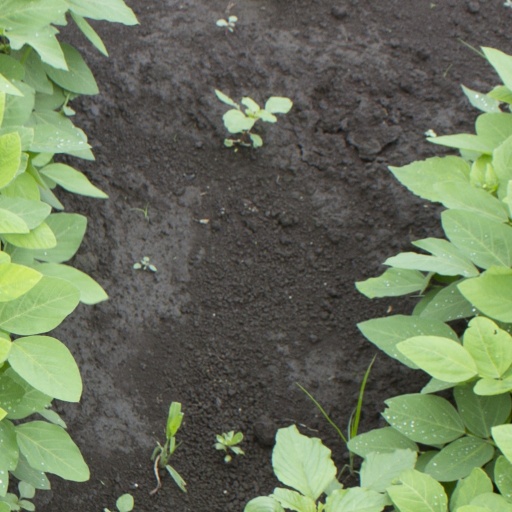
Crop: soybean